La Fosse aux Tigres

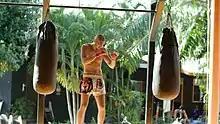
Dave Leduc training before his world title challenge fight, 2016

"La Fosse aux Tigres" tells the story of Dave Leduc, a Canadian martial artist based in Gatineau, Québec, who dreams of competing in the national sport of Myanmar called Lethwei, considered the world's most brutal sport. Having difficulty booking a fight in Myanmar and when a professional fight he's been training for is cancelled, Leduc leaves on his first trip to Myanmar's neighboring country, Thailand. There, he begins his professional career and starts fighting Muaythai to gain ring experience in hopes of one day fighting in Lethwei. While climbing the ranks of the Muaythai circuit, he finds love when he meets Russian model Irina Terehova, which cements his commitment to the fighting life. Leduc attracts attention after winning many key fights, notably inside a maximum security prison in Prison Fight and eventually gets signed to fight Lethwei in Yangon.